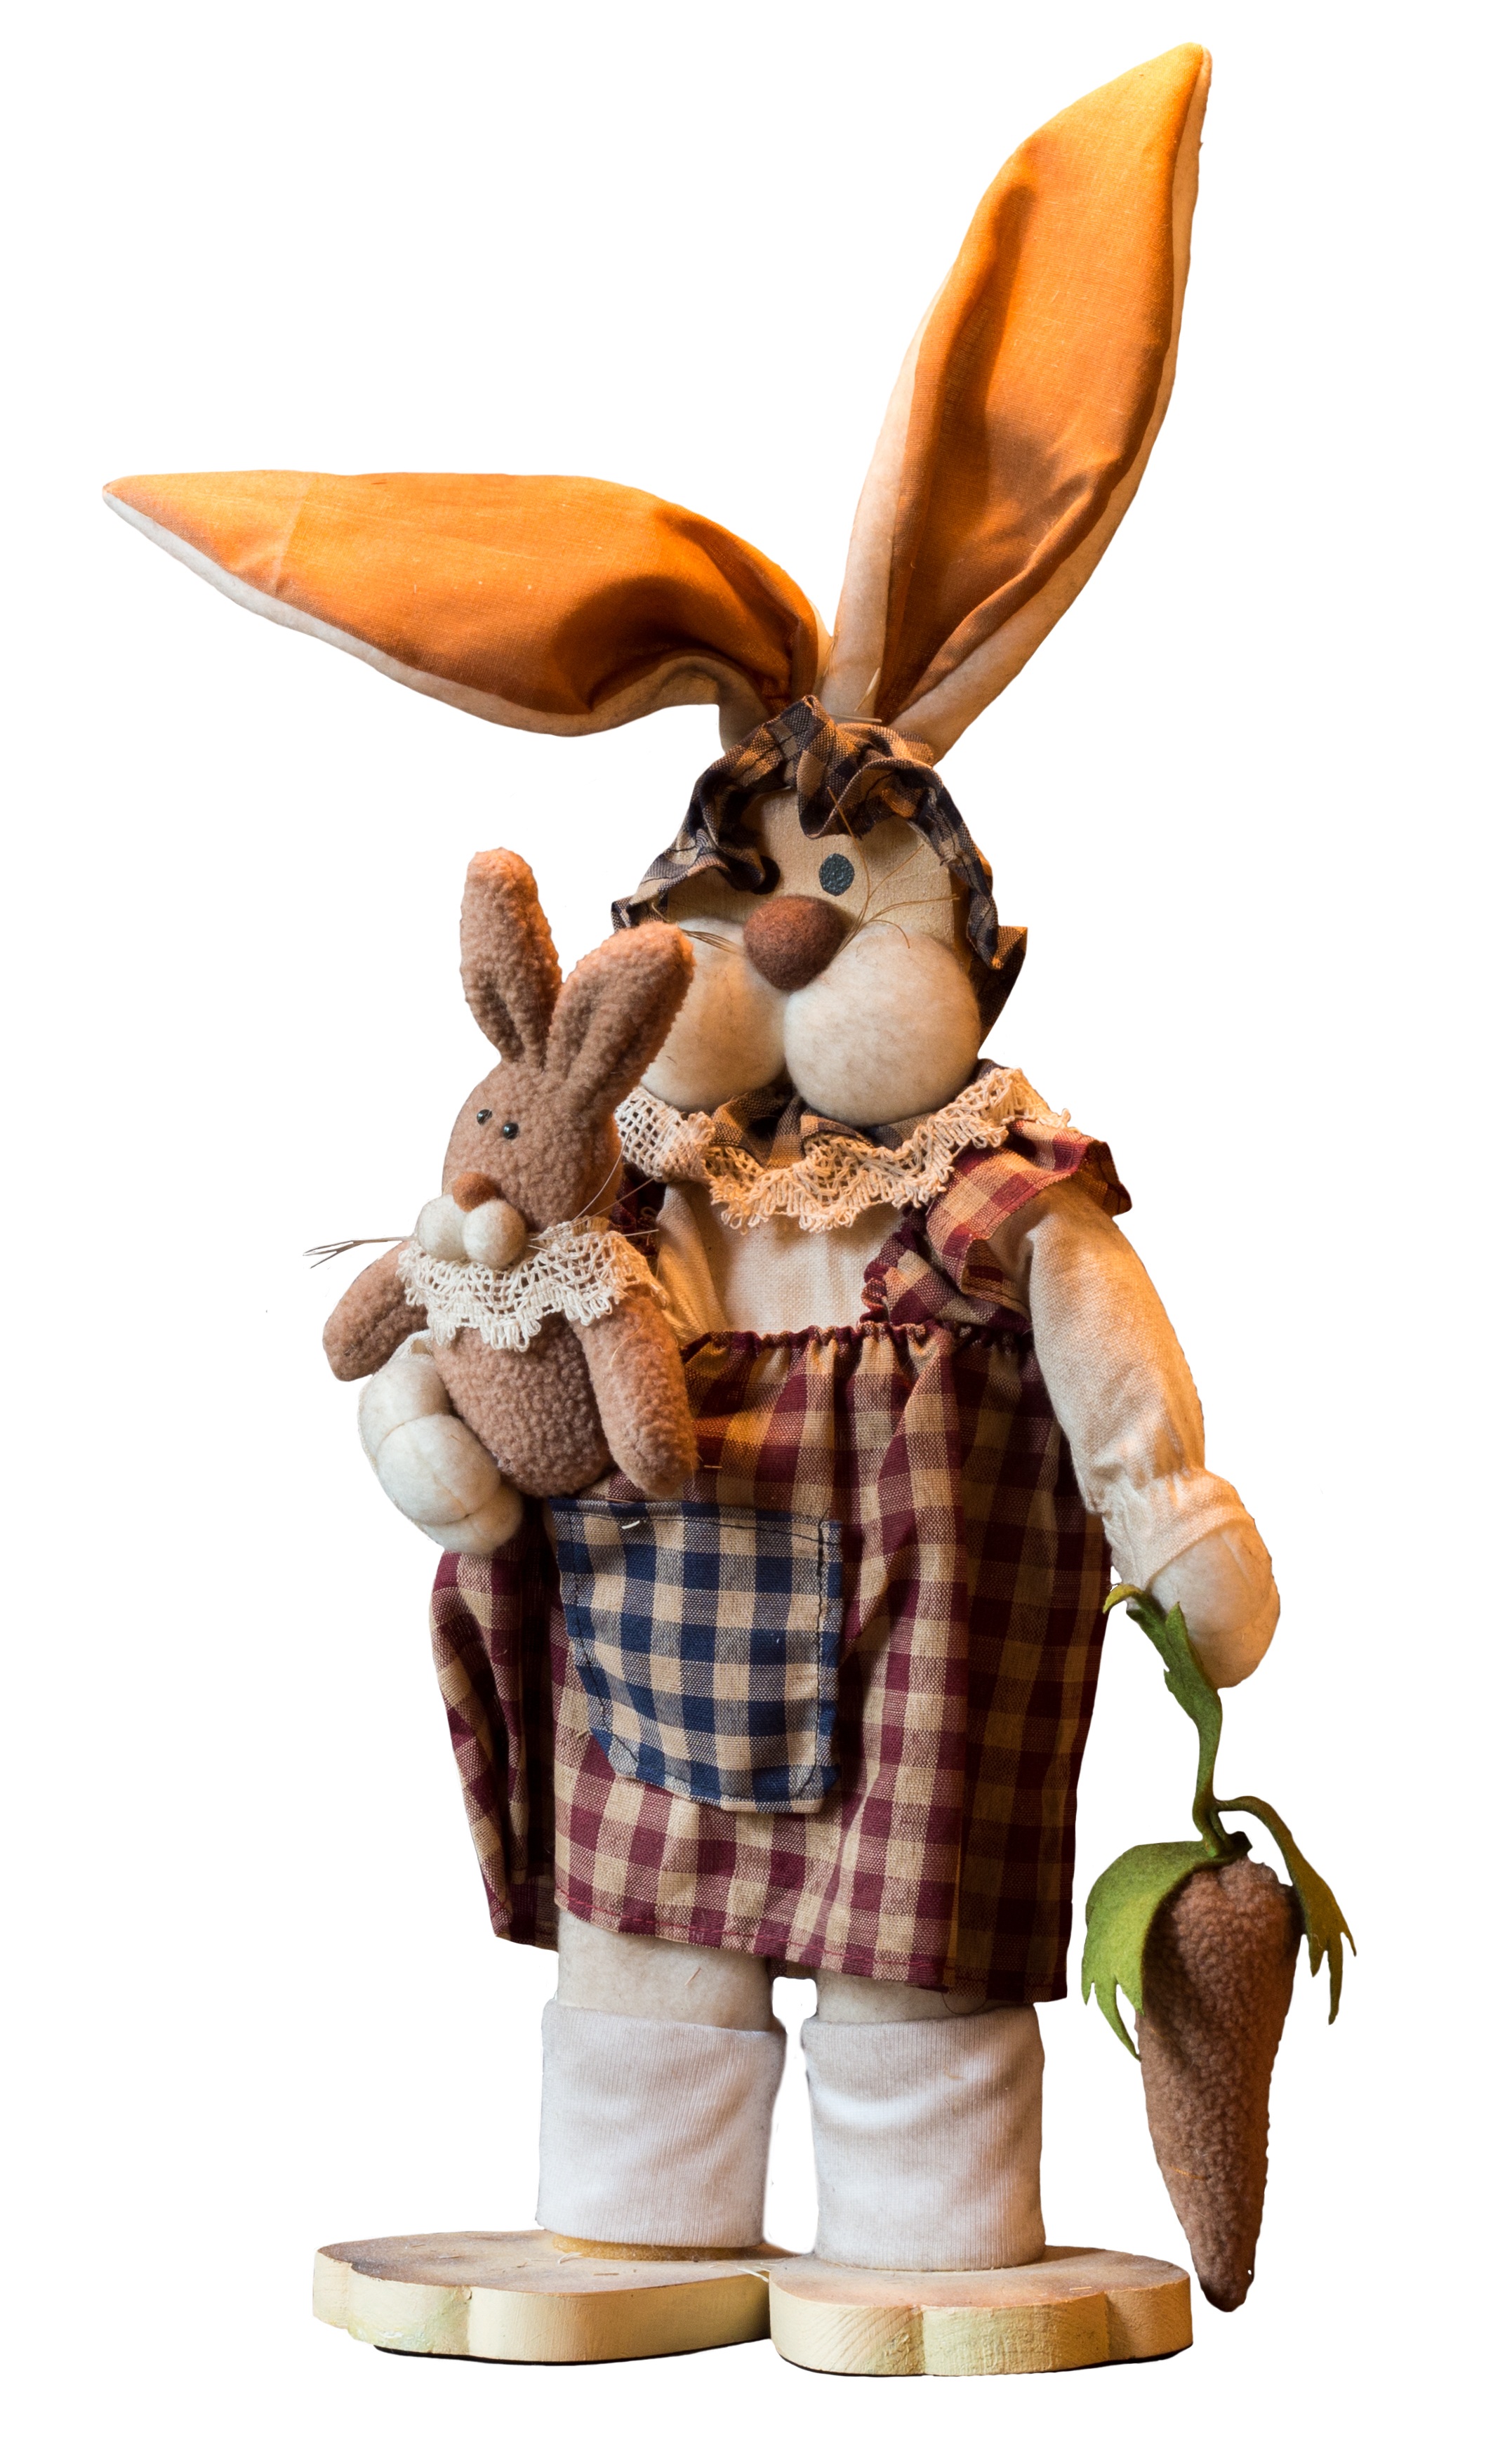
toy, rabbit, product, figure, figurine, easter, easter bunny, rabits and hares